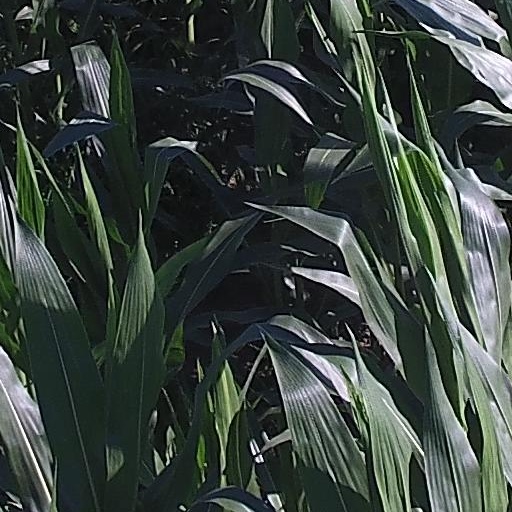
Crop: maize; corn